K.u.k. Feldjäger

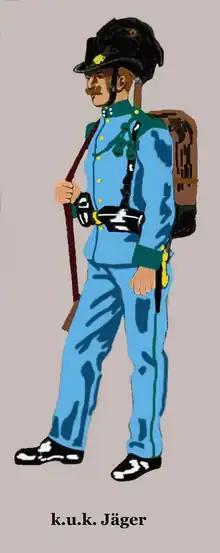
Jäger in marching order

In 1914 there were 29 independent Feldjäger battalions and one Bosnian-Herzegovinian Feldjäger Battalion.